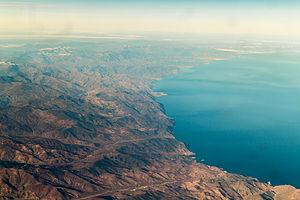
Le Rif — en rifain : ⴰⵔⵔⵉⴼ, Arrif, est la région septentrionale du Maroc, bordée par la mer Méditerranée au nord, l'Algérie à l'est, les plaines le séparant du Moyen Atlas au sud et l'océan Atlantique à l'ouest. Composé de montagnes et de plaines, le Rif s'étend sur près de 500 km de Tanger jusqu'à la Moulouya.